Clothing in India

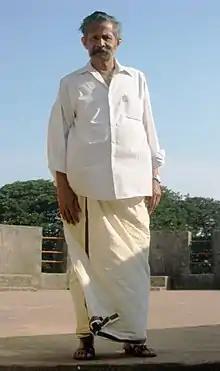
A man wearing a dhoti.

"Pattu Pavadai" or "Langa davani" is a traditional dress in south India, usually worn by teenage and small girls. The "pavada" is a cone-shaped skirt, usually of silk, that hangs down from the waist to the toes. It normally has a golden border at the bottom.